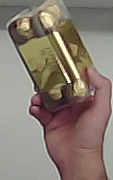
Product: rocher_chocolate